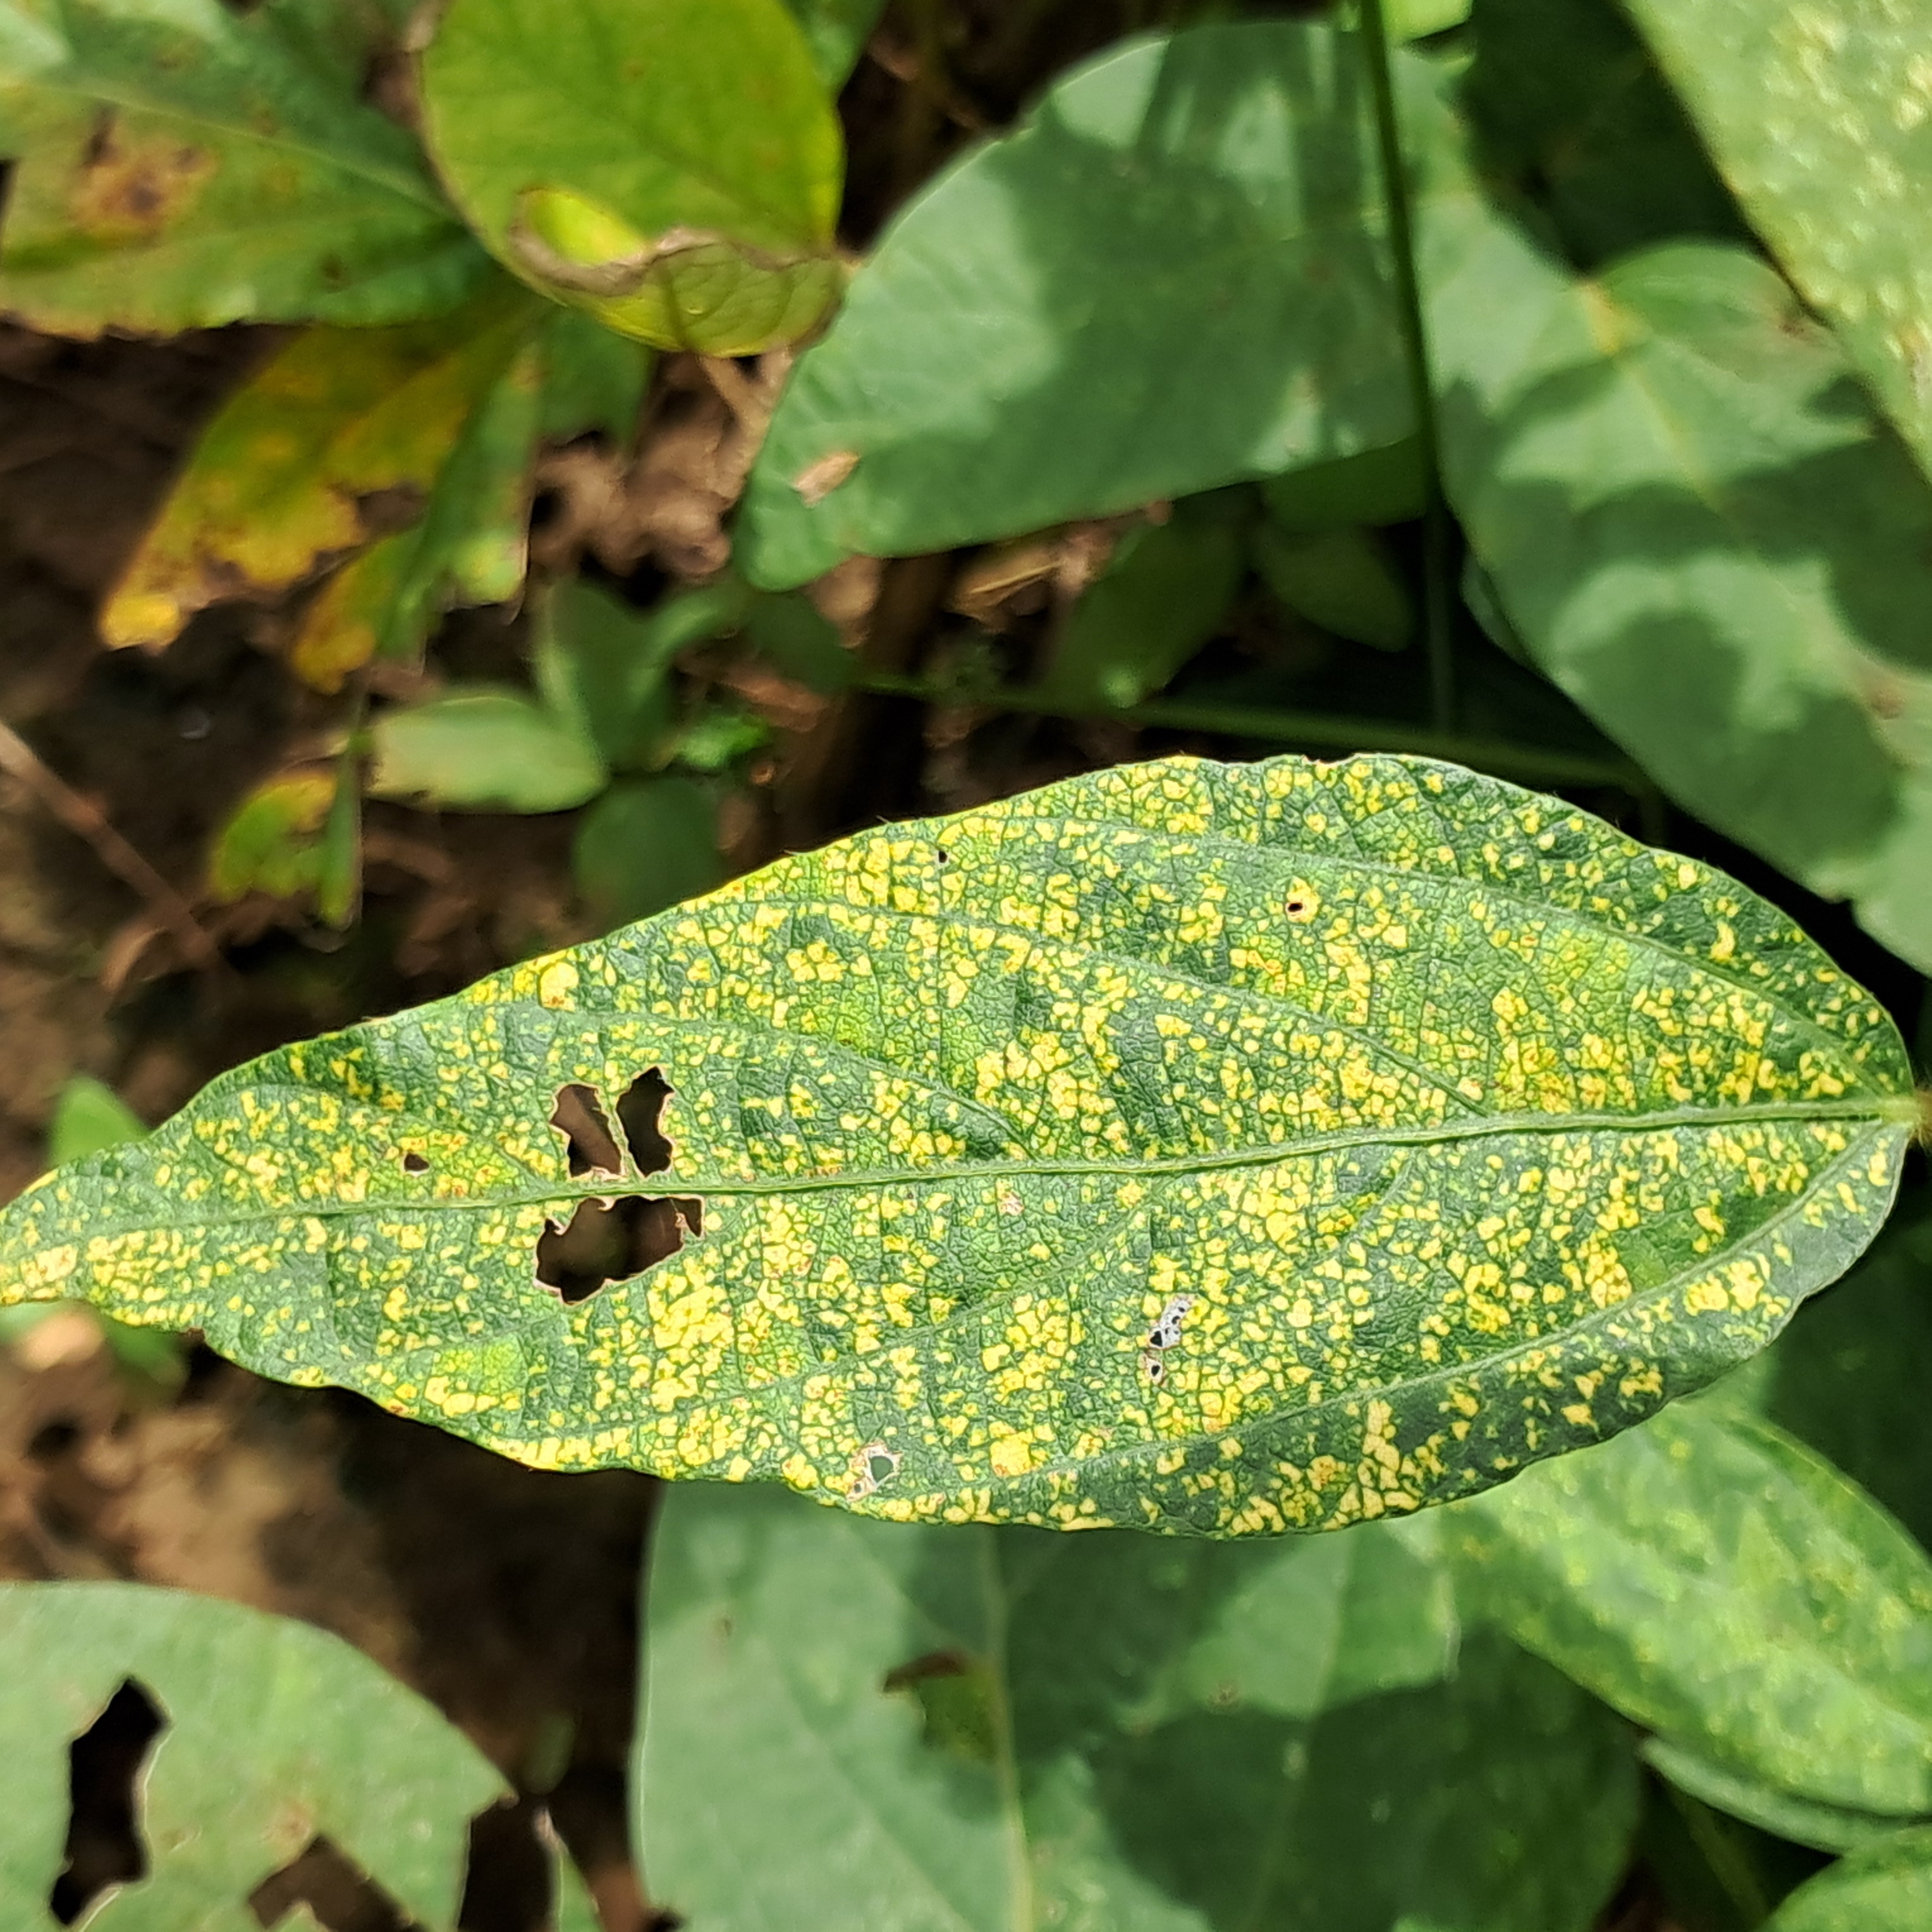
Label: Mosaic